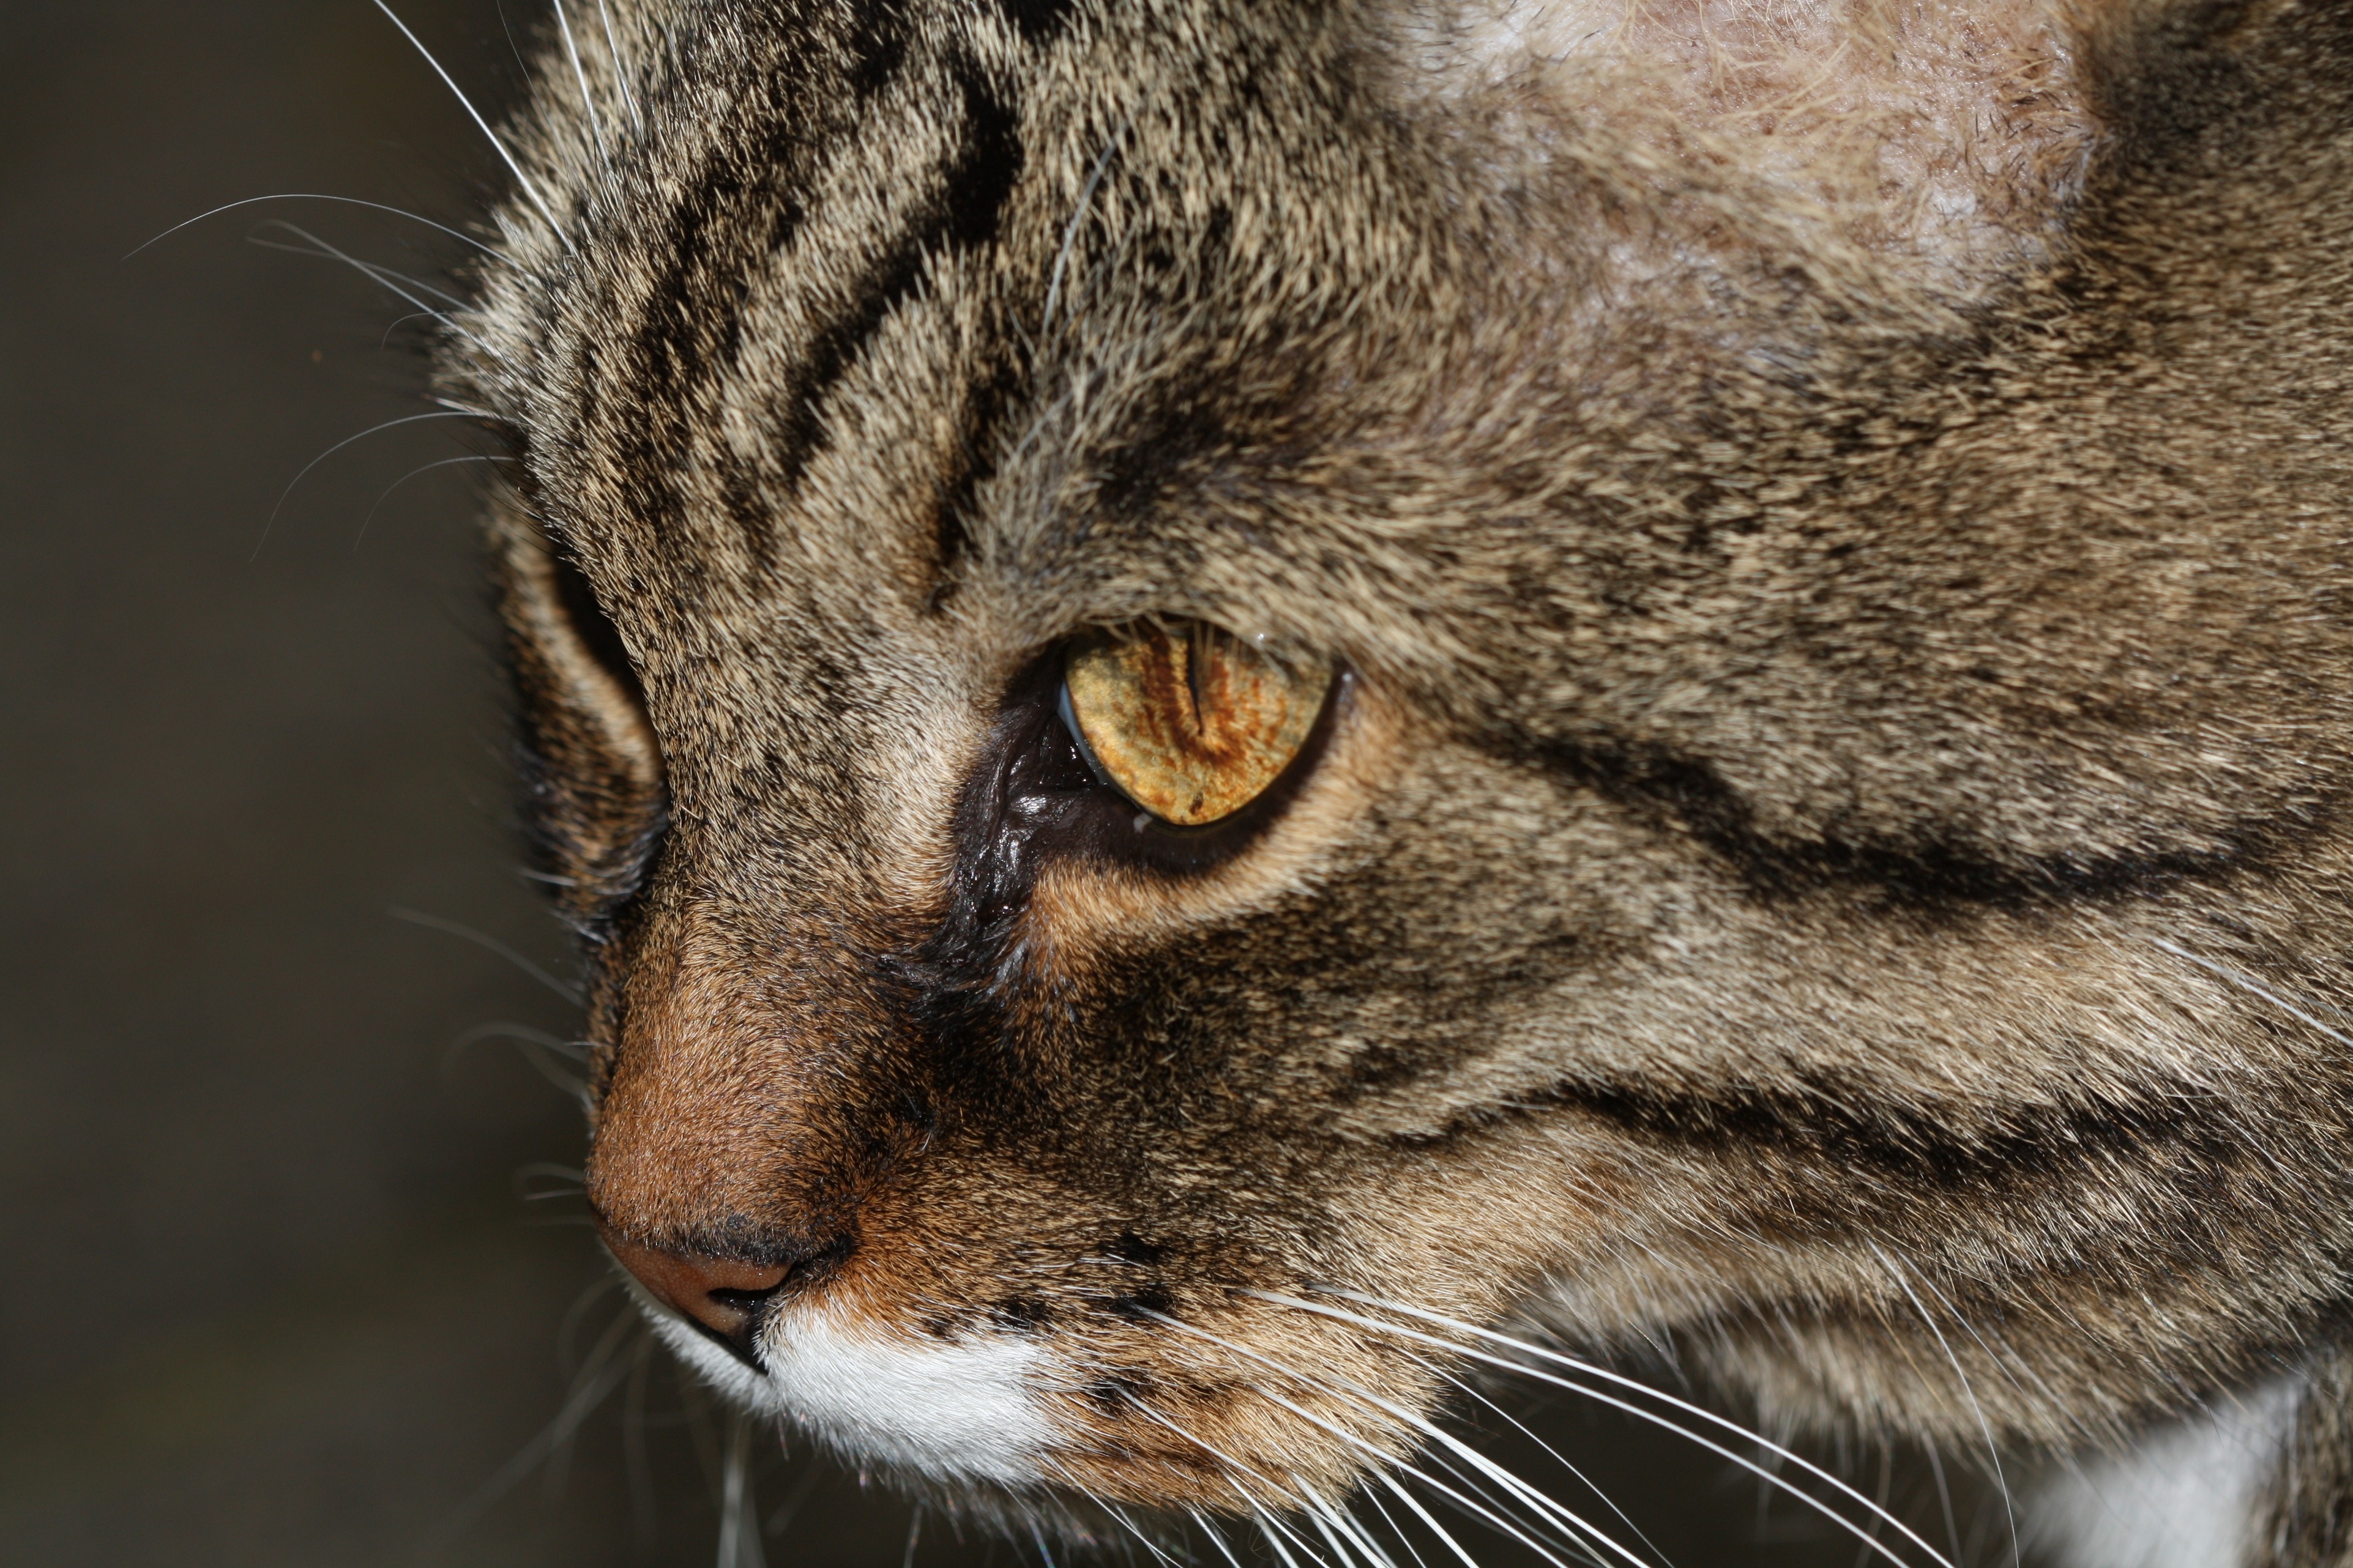
animal, cute, wildlife, fur, cat, mammal, fauna, close up, nose, eyes, whiskers, snout, eye, adidas, vertebrate, mieze, curious, domestic cat, cat's eyes, tabby cat, european shorthair, wild cat, small to medium sized cats, cat like mammal, domestic short haired cat, pixie bob, rusty spotted cat